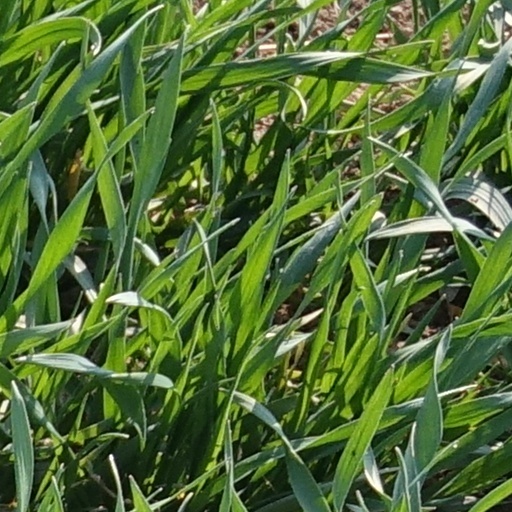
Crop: wheat